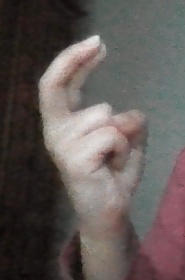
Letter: zay